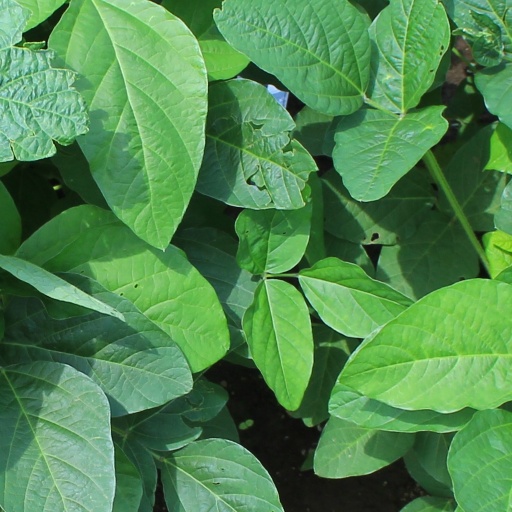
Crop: soybean